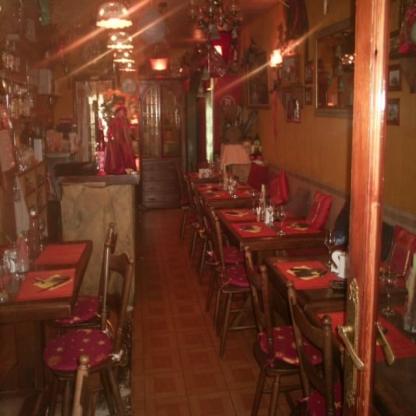
Scene: Indoor